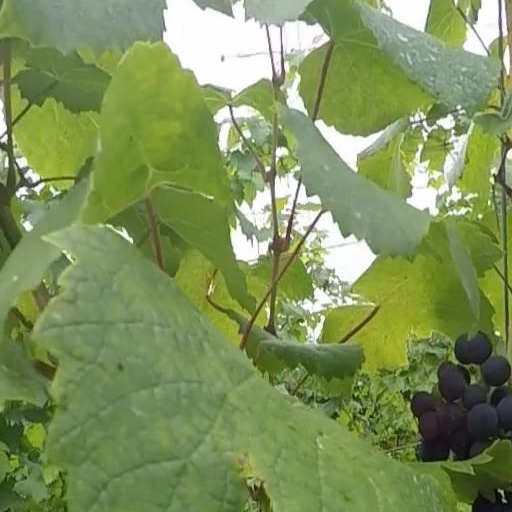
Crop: grape